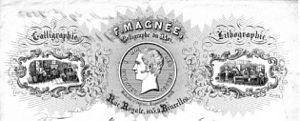
François Magnée, né à Mons le 8 octobre 1798 et mort à Bruxelles le 8 mai 1865, est un calligraphe belge. Il a notamment été calligraphe du premier roi des Belges, Léopold Ier.